Frederick Reines

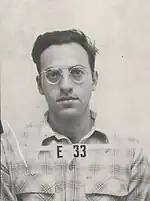
Frederick Reines Los Alamos badge

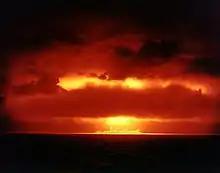
Operation Greenhouse – Dog shot

In 1944 Richard Feynman recruited Reines to work in the Theoretical Division at the Manhattan Project's Los Alamos Laboratory, where he would remain for the next fifteen years. He joined Feynman's T-4 (Diffusion Problems) Group, which was part of Hans Bethe's T (Theoretical) Division. Diffusion was an important aspect of critical mass calculations. In June 1946, he became a group leader, heading the T-1 (Theory of Dragon) Group. An outgrowth of the "tickling the Dragon's tail" experiment, the Dragon was a machine that could attain a critical state for short bursts of time, which could be used as a research tool or power source.